José Rijo

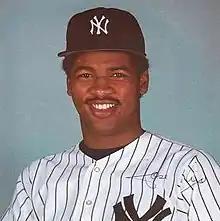
Rijo in 1984

José Antonio Rijo Abreu (born May 13, 1965) is a Dominican former pitcher in Major League Baseball (MLB) who spent the majority of his career with the Cincinnati Reds (1988–1995 and 2001–2002). Signed by the New York Yankees as an amateur free agent in 1980, Rijo made his MLB debut with them in 1984, and also played in MLB for the Oakland Athletics. He pitched and batted right-handed, stood tall, and weighed during his playing career.